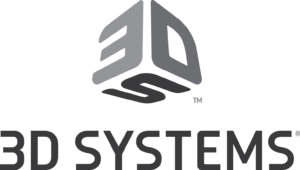
3D Systems Corporation est une entreprise américaine spécialisée dans l'impression 3D et propose tous les maillons de ce qu'on appelle la chaîne numérique. Son siège social est situé à Rock Hill en Caroline du Sud. Chuck Hull, directeur technique et ancien président, a inventé la stéréolithographie en 1986.